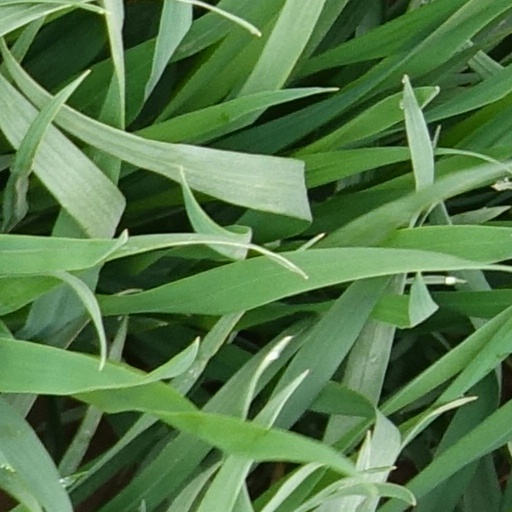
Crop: wheat